Rail transport in the Soviet Union

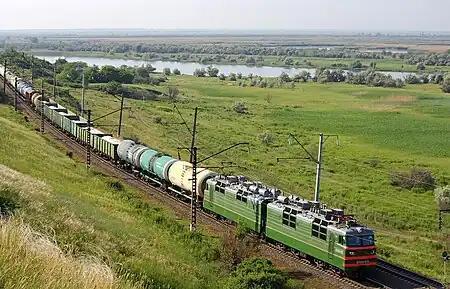
VL80 Electric locomotive hauling freight train

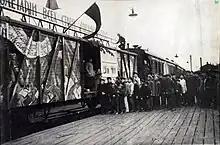
A propaganda train in 1923.

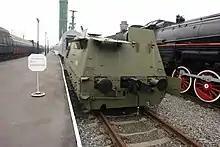
Armoured wagon built during the 1930s.

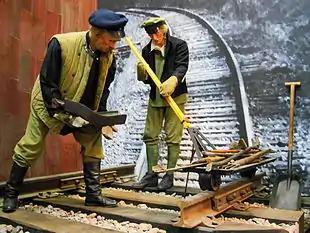
A life size diorama of Soviet track workers repairing railway tracks at the Museum of the Moscow Railway

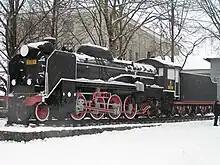
Japanese D51 steam locomotive outside the Yuzhno-Sakhalinsk Railway Station Sakhalin Island, Russia (2007)

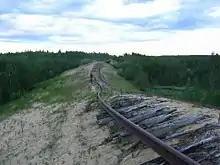
Remnants of the cancelled Salekhard–Igarka Railway.

After the foundation of the Soviet Union the People's Commissariat of Railways (NKPS) (after 1946 renamed the Ministry of Railways (МПС)), the railway network expanded to a total length of 106,100 km by 1940 (vs. 81,000 km in 1917 which was exceeded in length only by the United States). The volume of freight hauled (in tonne-km) increased over fourfold during this period. Railways and control of railways had been a major factor in the Russian Civil War and the Red Army's eventual victory in the conflict. A notable project of the late 1920s, which became one of the centrepieces of the first five-year plan, was the Turkestan–Siberia Railway, linking Western Siberia via Eastern Kazakhstan with Uzbekistan.